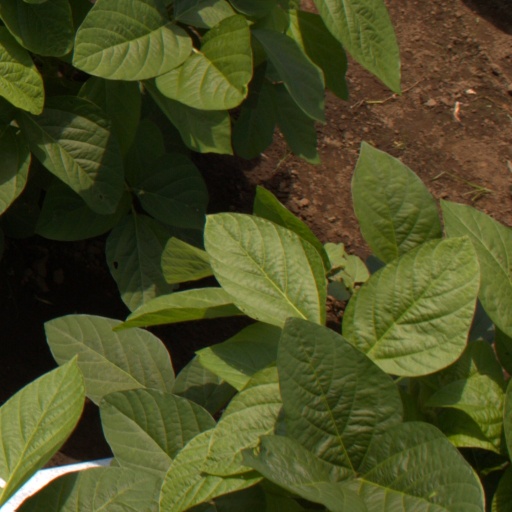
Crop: soybean